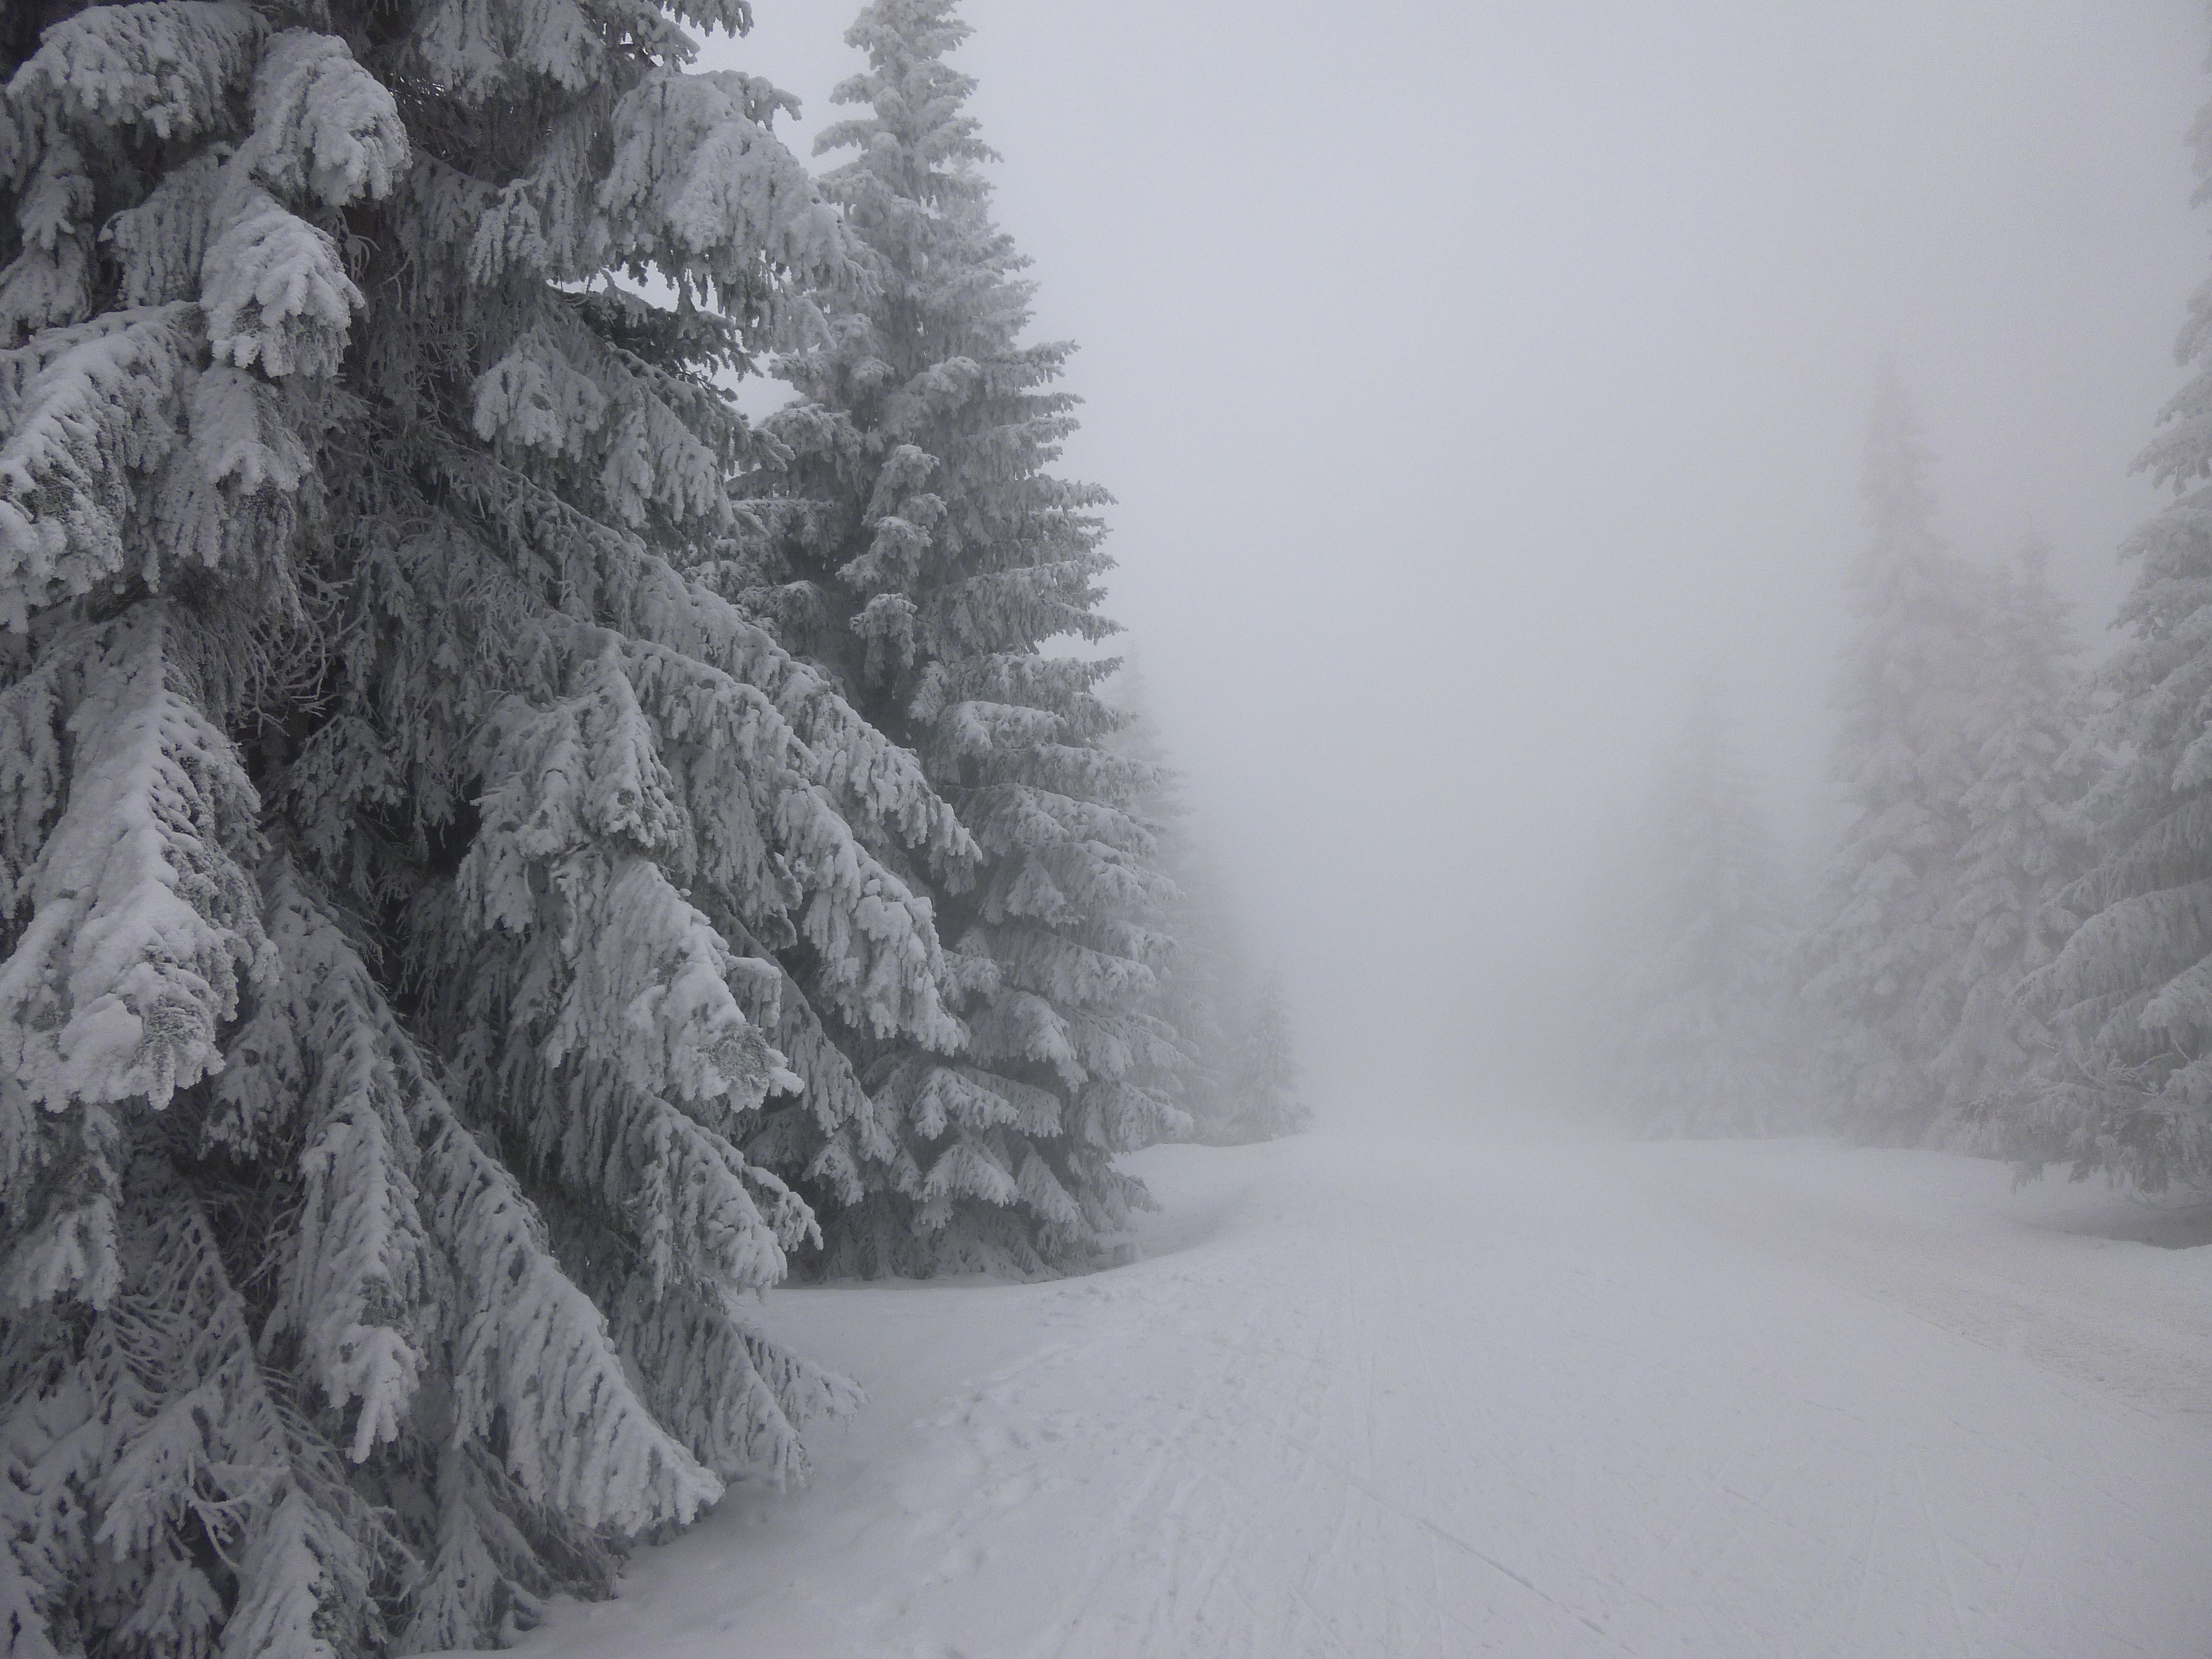
tree, nature, snow, cold, winter, white, frost, ice, weather, gray, christmas, season, outdoors, blizzard, xmas, freezing, atmospheric phenomenon, geological phenomenon, winter storm, rain and snow mixed